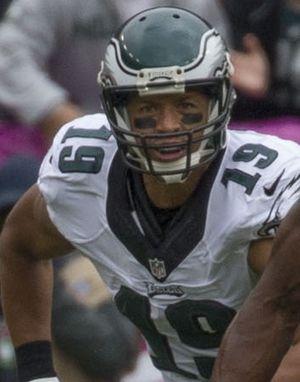
Miles Austin, né le 30 juin 1984 à Summit, est un joueur de football américain évoluant au poste de wide receiver.